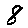
Label: 8